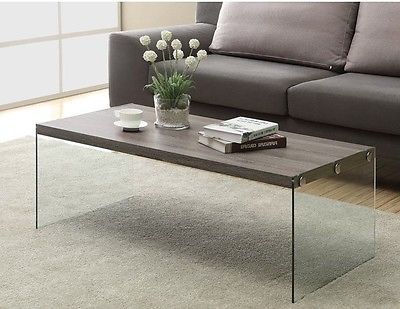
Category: table